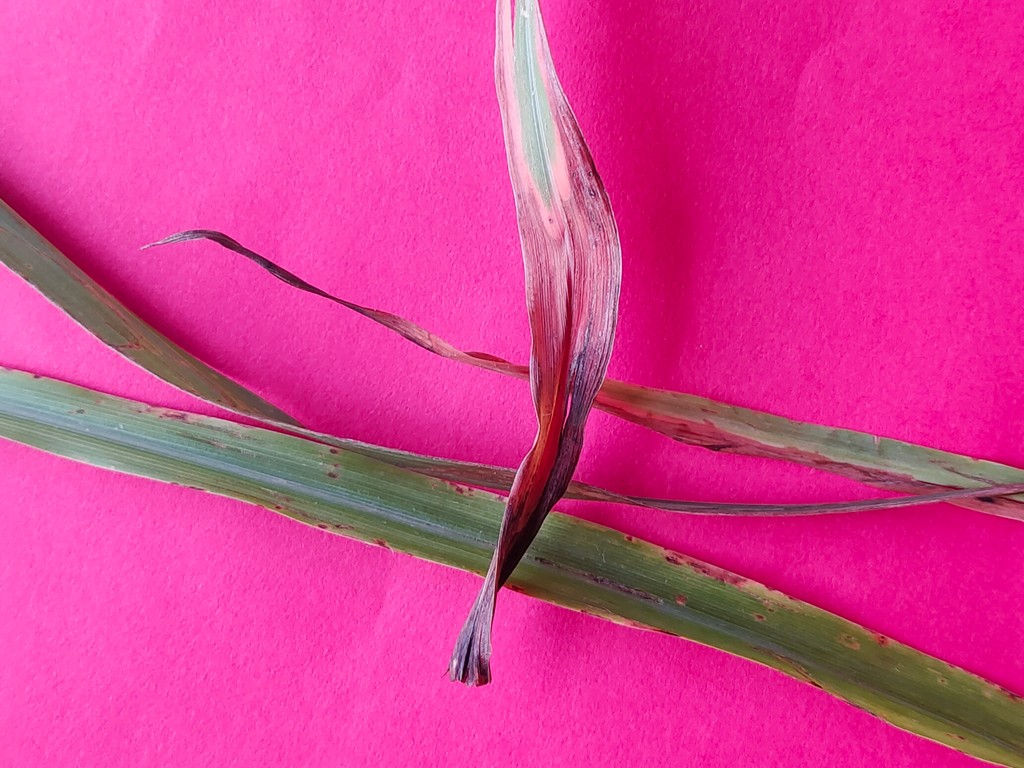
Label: Unhealthy